Bill Haywood

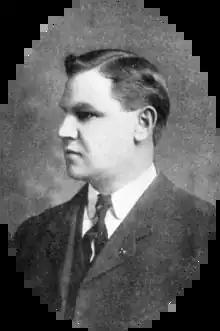
Haywood from Emma Langdon's "The Cripple Creek Strike"

In Soviet Russia, Haywood became a labor advisor to Lenin's Bolshevik government, and served in that position until 1923. Haywood also participated in the founding of the Kuzbass Autonomous Industrial Colony. Various visitors to Haywood's small Moscow apartment in later years recalled that he felt lonely and depressed, and expressed a desire to return to the U.S. In 1926 he took a Russian wife, though the two had to communicate in sign language, as neither spoke the other's language.